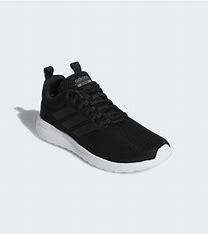
Brand: Adidas
Model: Lite Racer CLN